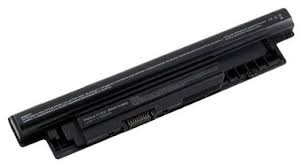
Waste category: battery